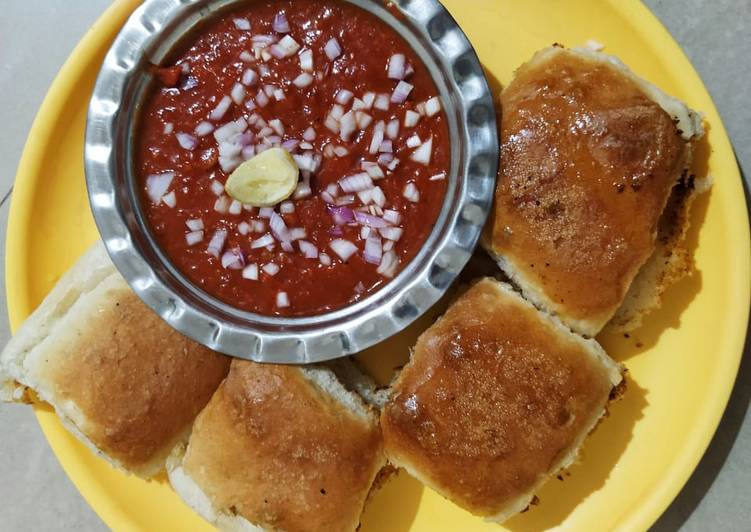
Dish: pav_bhaji